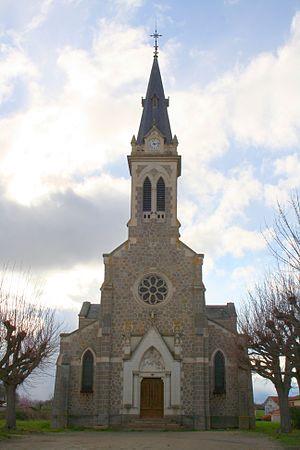
Eglise Saint-Martin de Magneux-Haute-Rive
Magneux-Haute-Rive est une commune française située dans le département de la Loire en région Auvergne-Rhône-Alpes, et faisant partie de Loire Forez Agglomération.